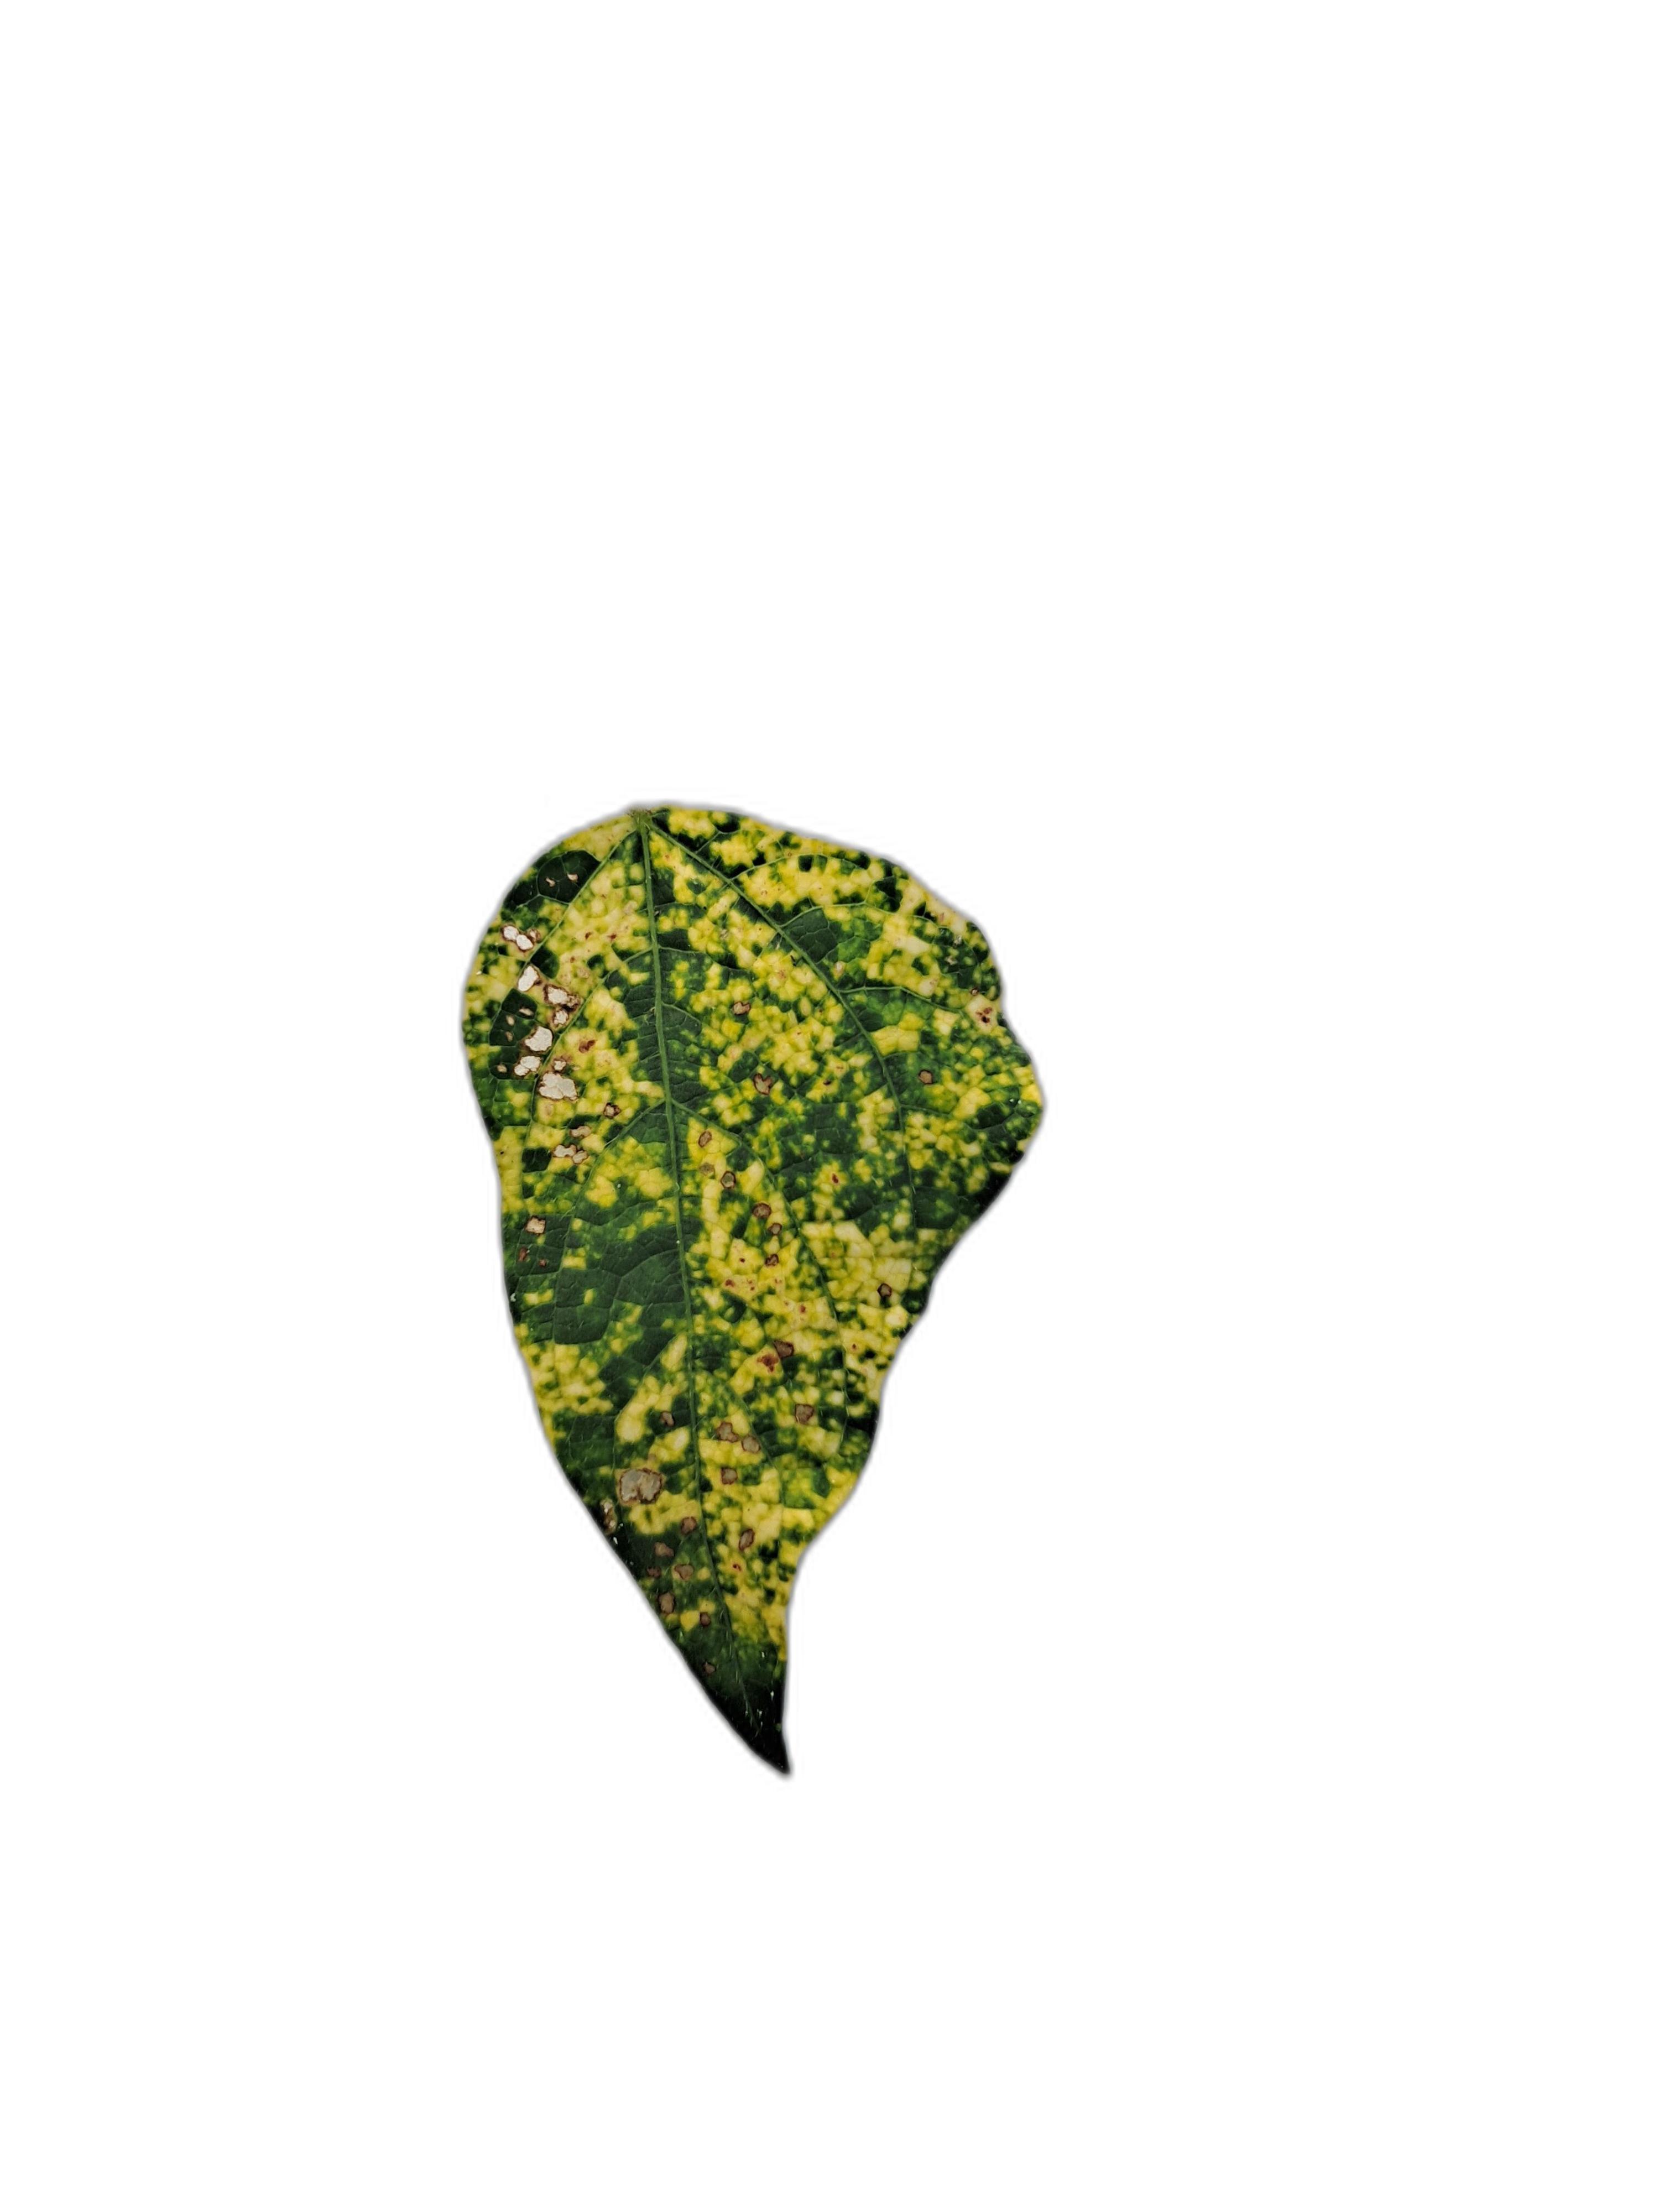
Label: Yellow Mosaic